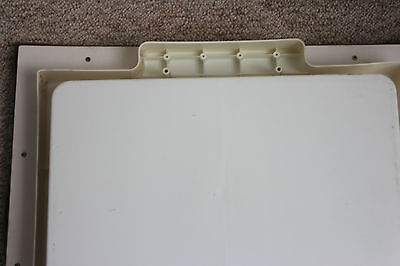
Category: cabinet